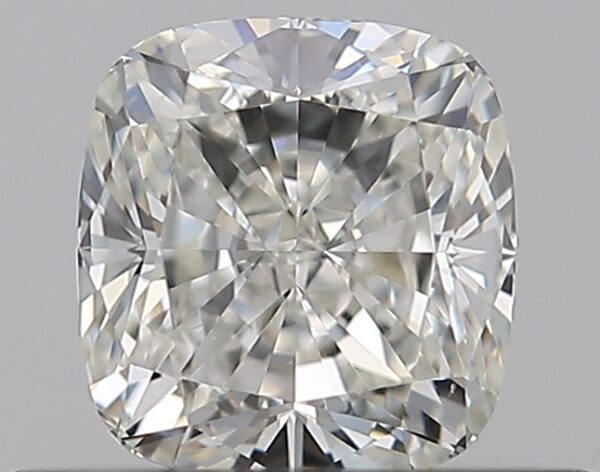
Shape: cushion
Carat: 0.51
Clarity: VS2
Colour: I
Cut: EX
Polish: EX
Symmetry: VG
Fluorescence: N
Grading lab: GIA
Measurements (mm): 4.68 x 4.41 x 2.95